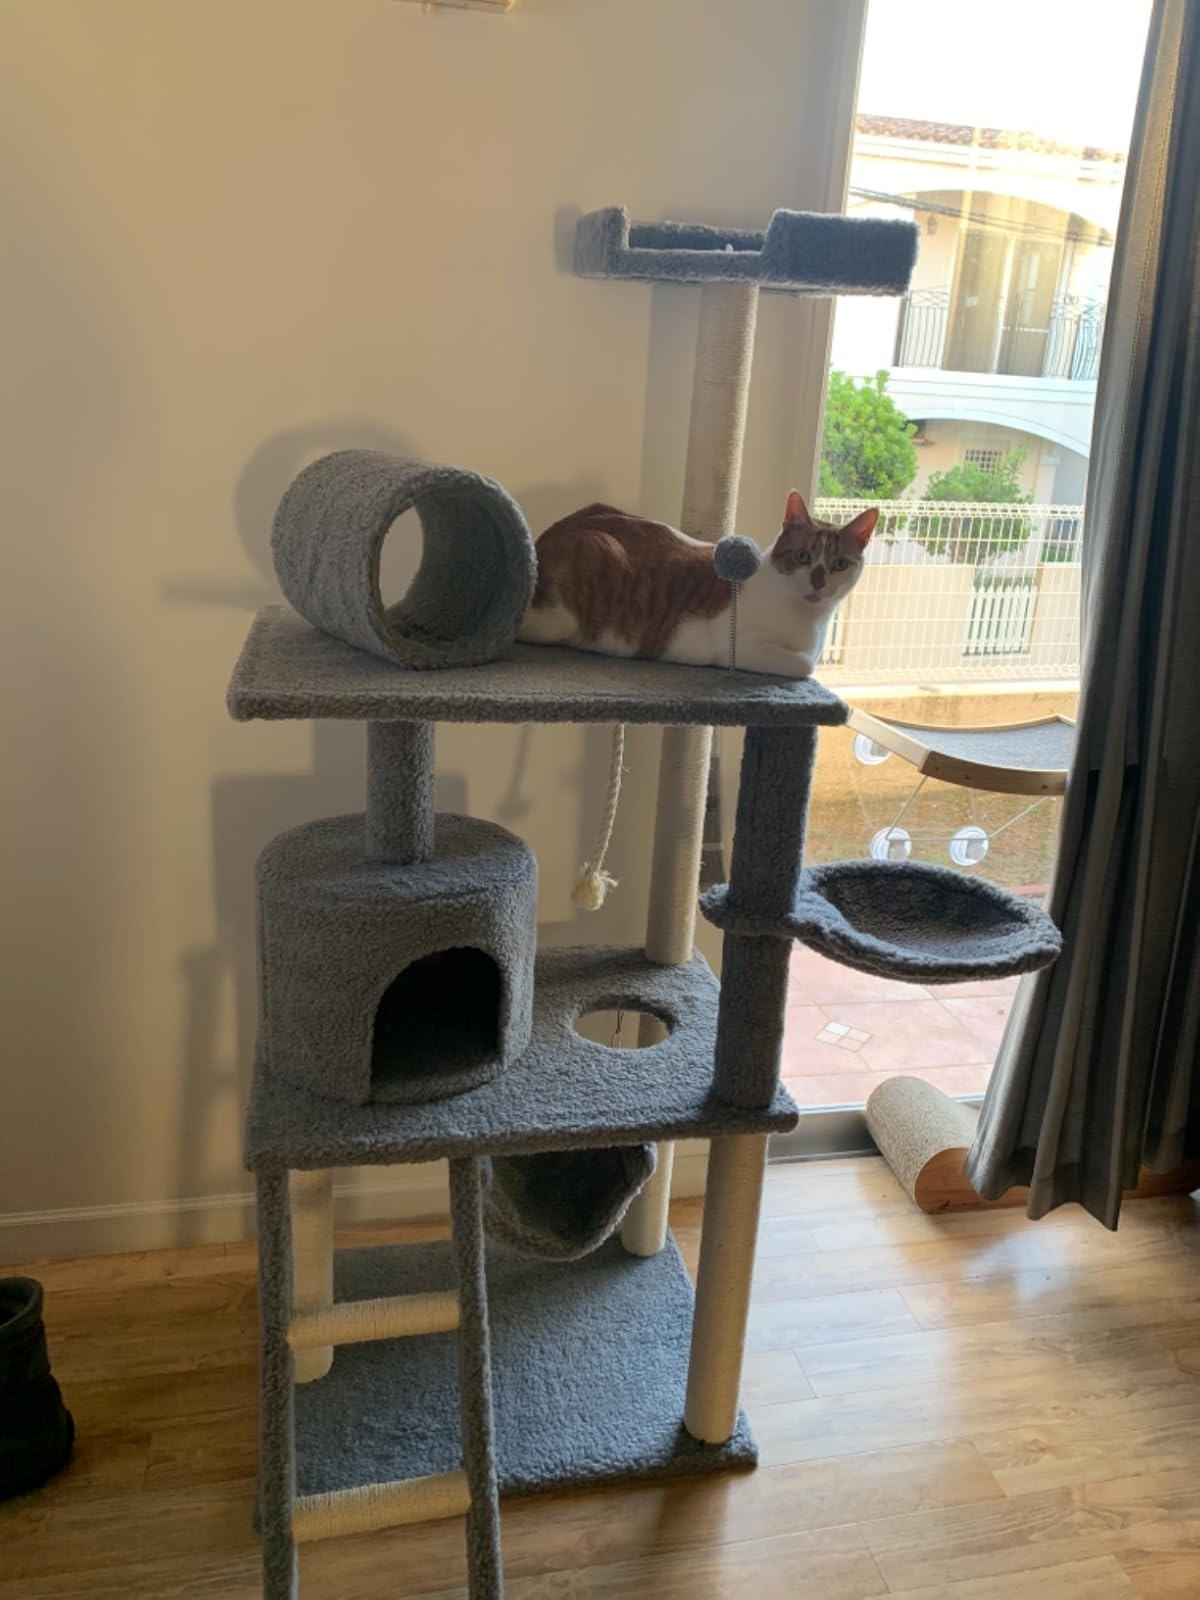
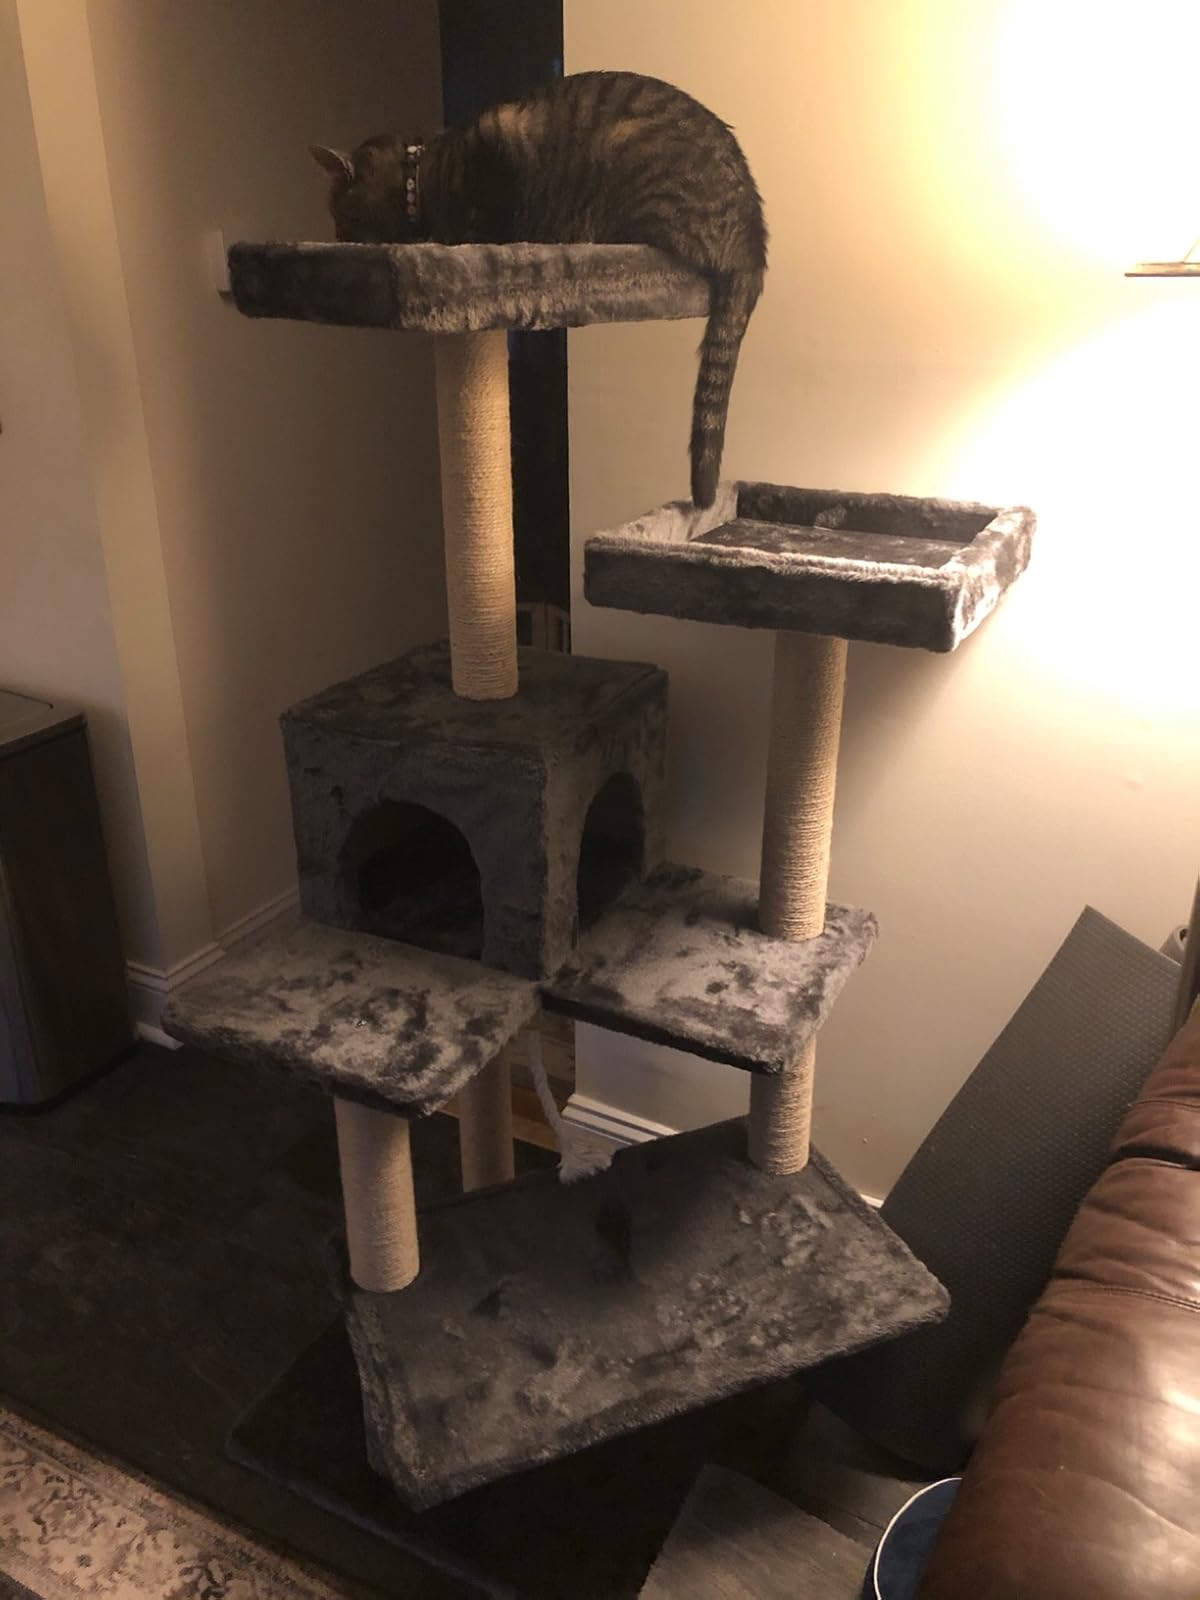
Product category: items_cat tree
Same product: no